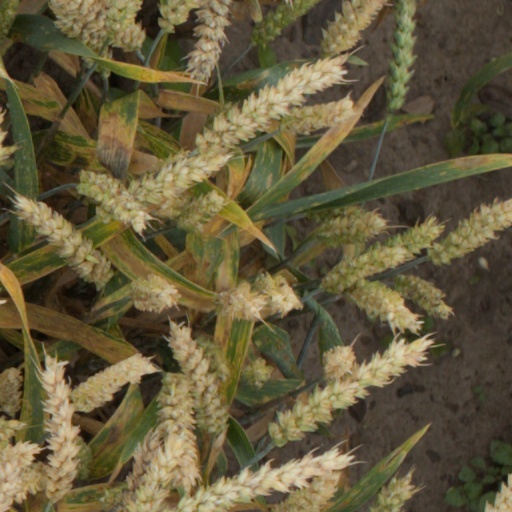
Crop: wheat